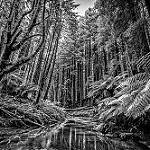
Label: B & W